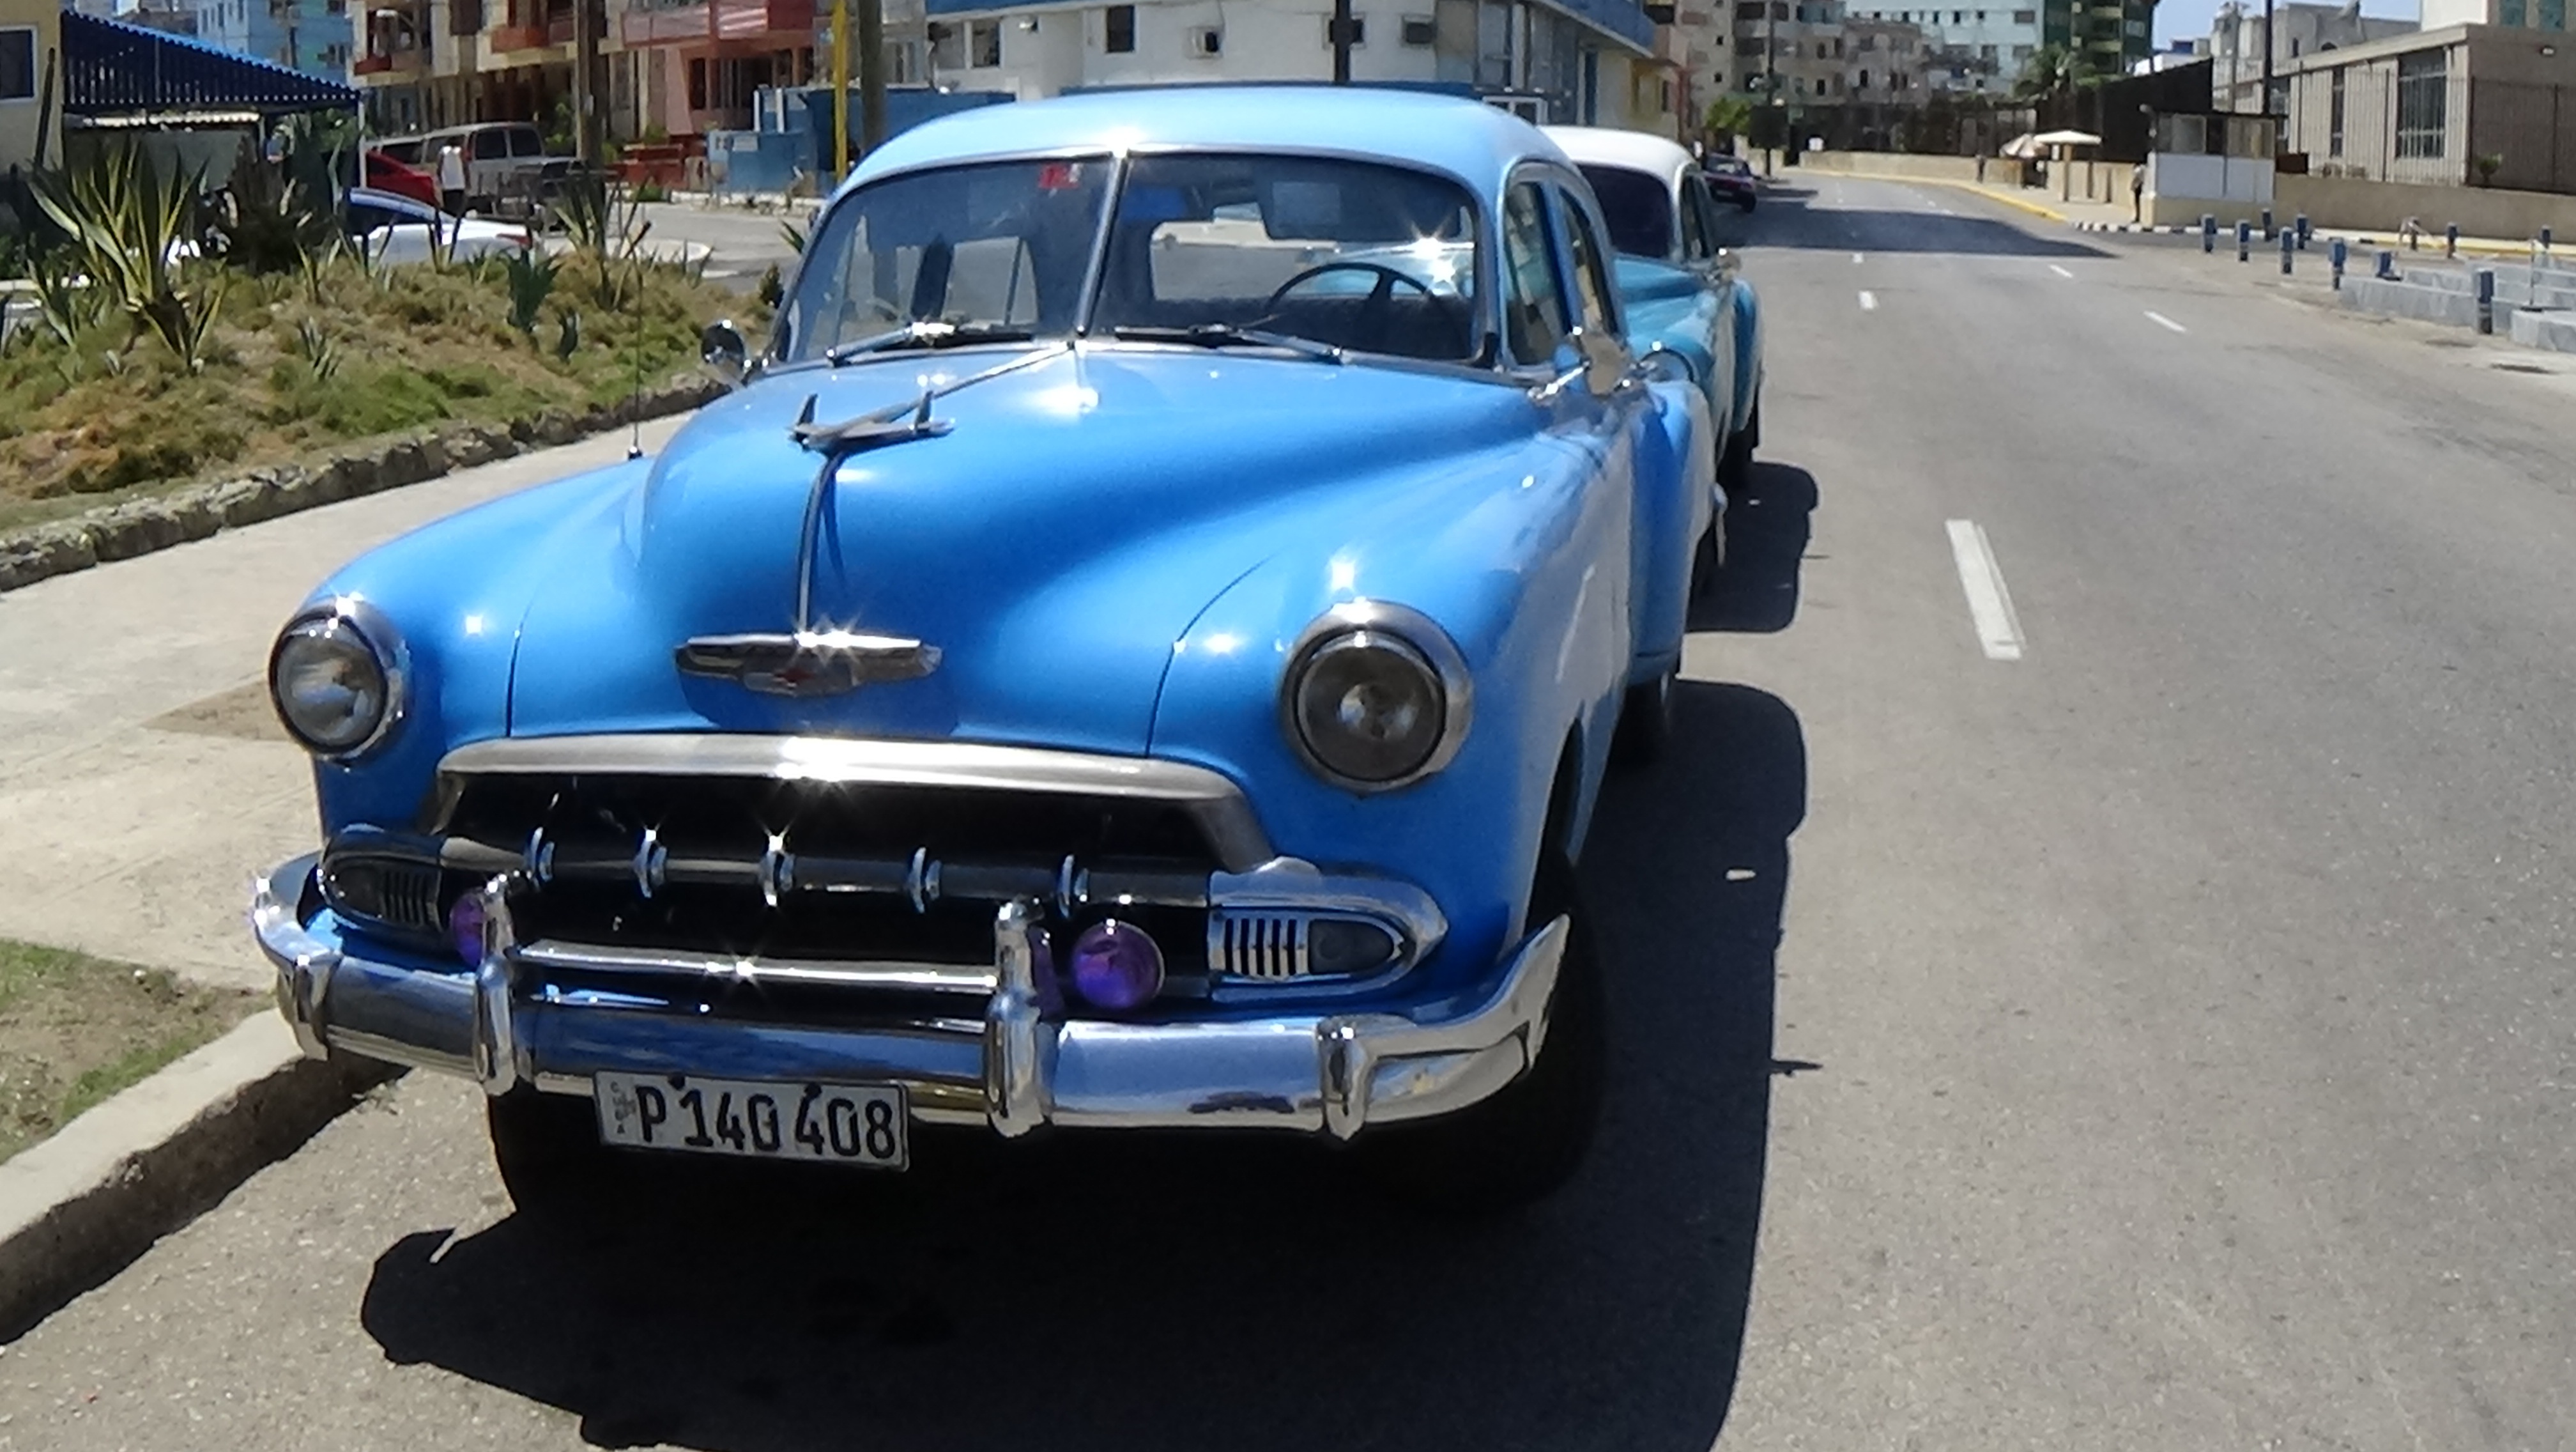
car, automobile, vehicle, motor vehicle, vintage car, cuba, sedan, chevrolet, havana, old cars, antique car, retro car, land vehicle, automobile make, automotive exterior, compact car, luxury vehicle, mid size car, full size car